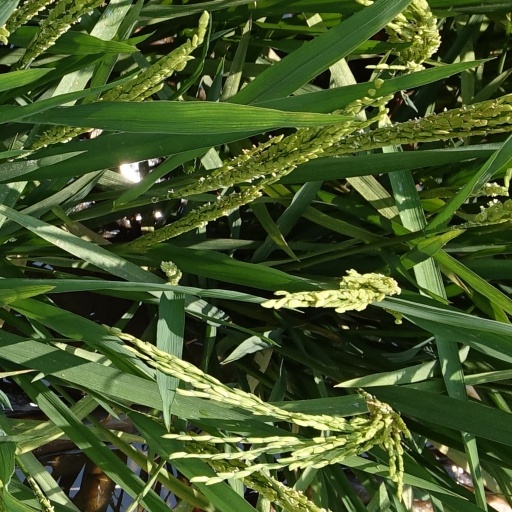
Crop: rice